Khuman Khamba

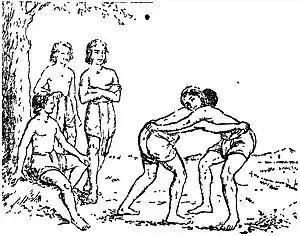
Khamba wrestling with his opponent

Khamba went out among the menfolk and joined a wrestling club. Nongban was the champion of the kingdom. He invited Khamba to wrestle against him. To everyone's surprise, Nongban lost to Khamba. Minister Nongthonba asked Khamba his name. At first, Khamba decided against exposing his true identity. He had already warned by his sister not to tell anyone about his true identity. Later, he revealed his name, but he did not tell his father's name. At first, Minister Nongthonba was angry that Khamba would not tell his father's name. Khamba explained that his father died when he was an infant and that his sister brought him up. Minister Nongthonba then realized that Khamba looked like his old friend Purenba.